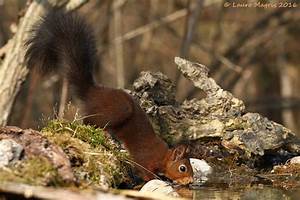
Label: squirrel